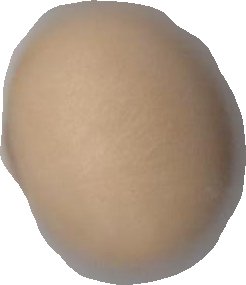
Variety: Grobogan